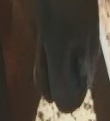
Face region: mouth_nostrils (mouth_chin_nostrils_and_profile)
Pain indicator: moderately_present